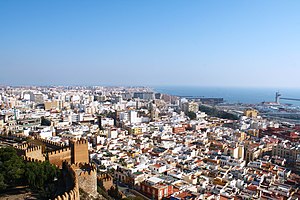
Almería
Almería er hovedstaden i provinsen Almería i Spanien. Den har 198.533 indbyggere og ligger i den sydøstlige del af Spanien ud mod Middelhavet. Byen blev grundlagt af maurerne i 955 for at styrke kontrollen over Middelhavet. Den ligger i et ørkenlandskab, som har betydet at mange spaghettiwesternfilm er blevet indspillet i området. Desuden er Afghanistan-scenerne i Susanne Biers film Brødre fra 2004 indspillet her. Byen er også kendt for sine naturisme, og den er et populært feriemål med en af årlig gennemsnitstemperaturer på 19 grader celsius.